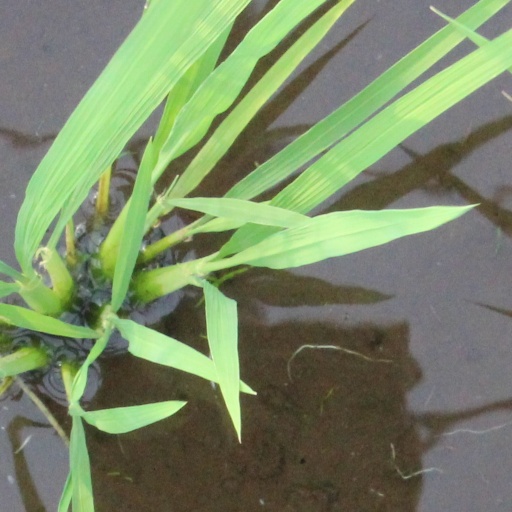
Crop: rice